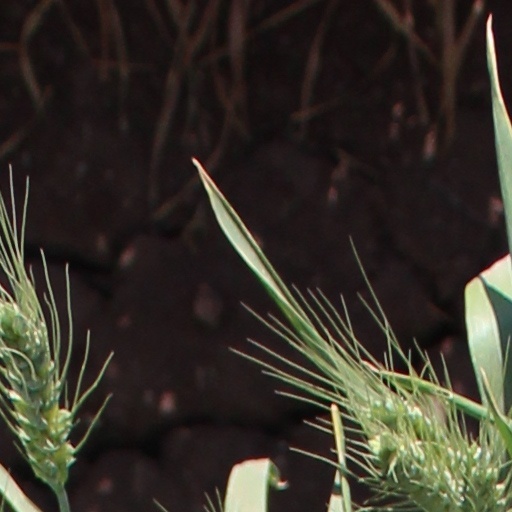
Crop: wheat